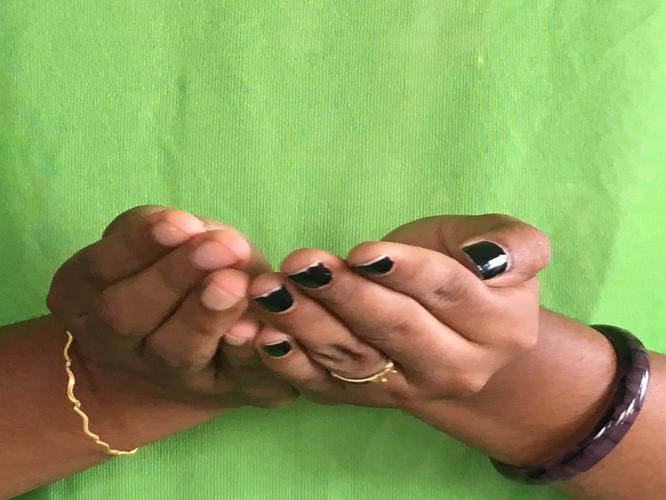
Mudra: Pushpaputa
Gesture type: double_hand